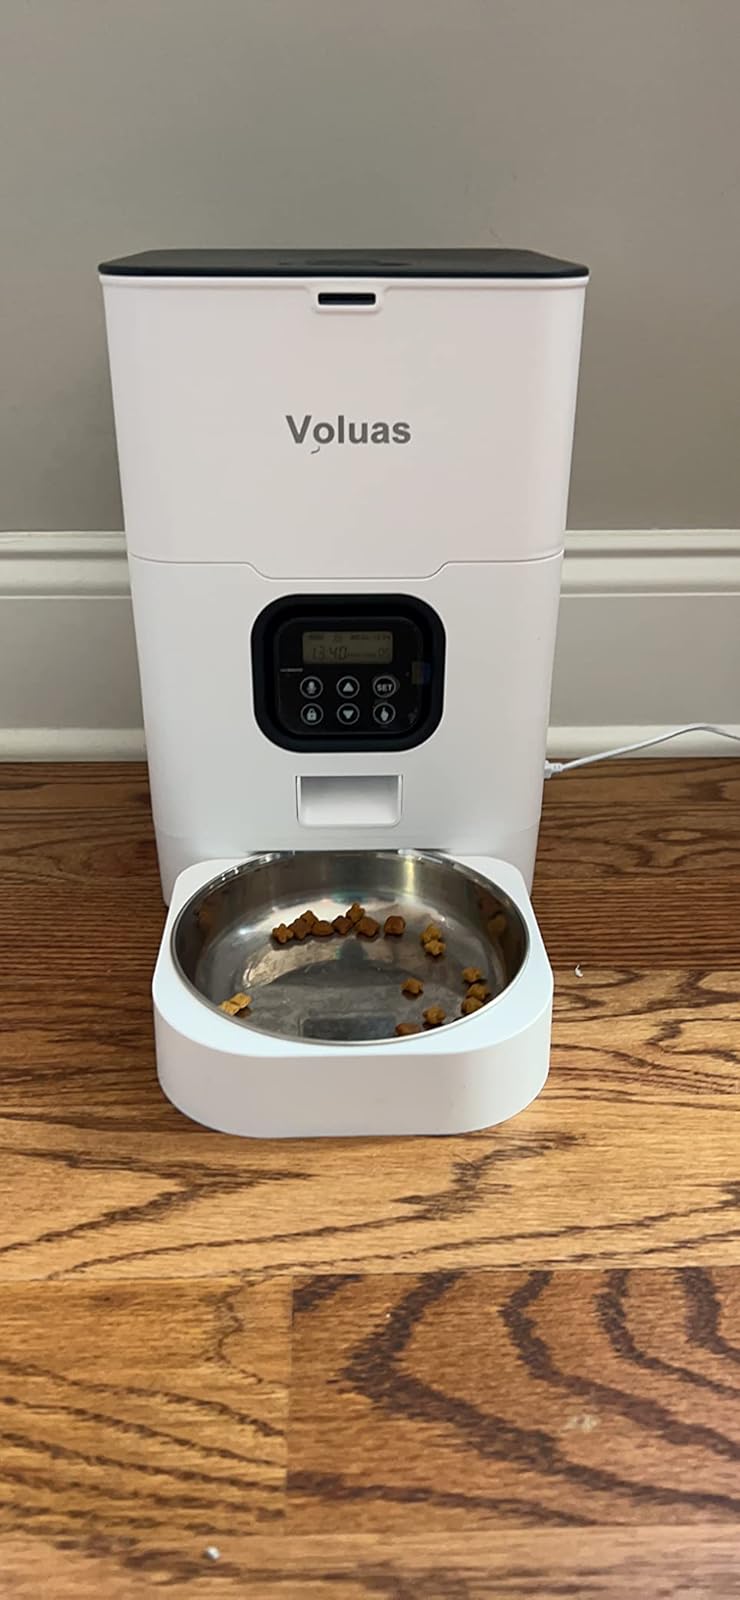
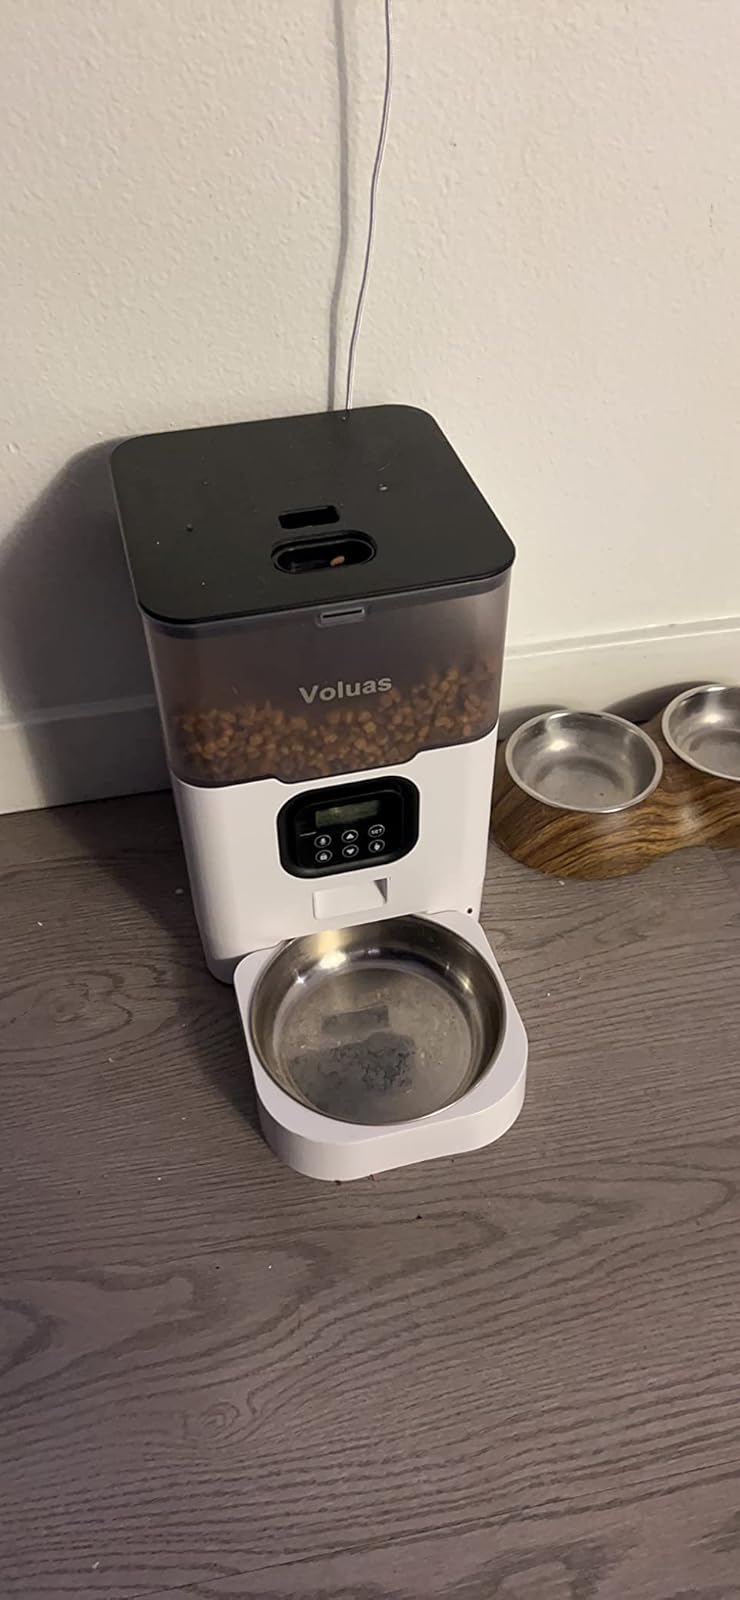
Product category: items_feeder
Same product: no